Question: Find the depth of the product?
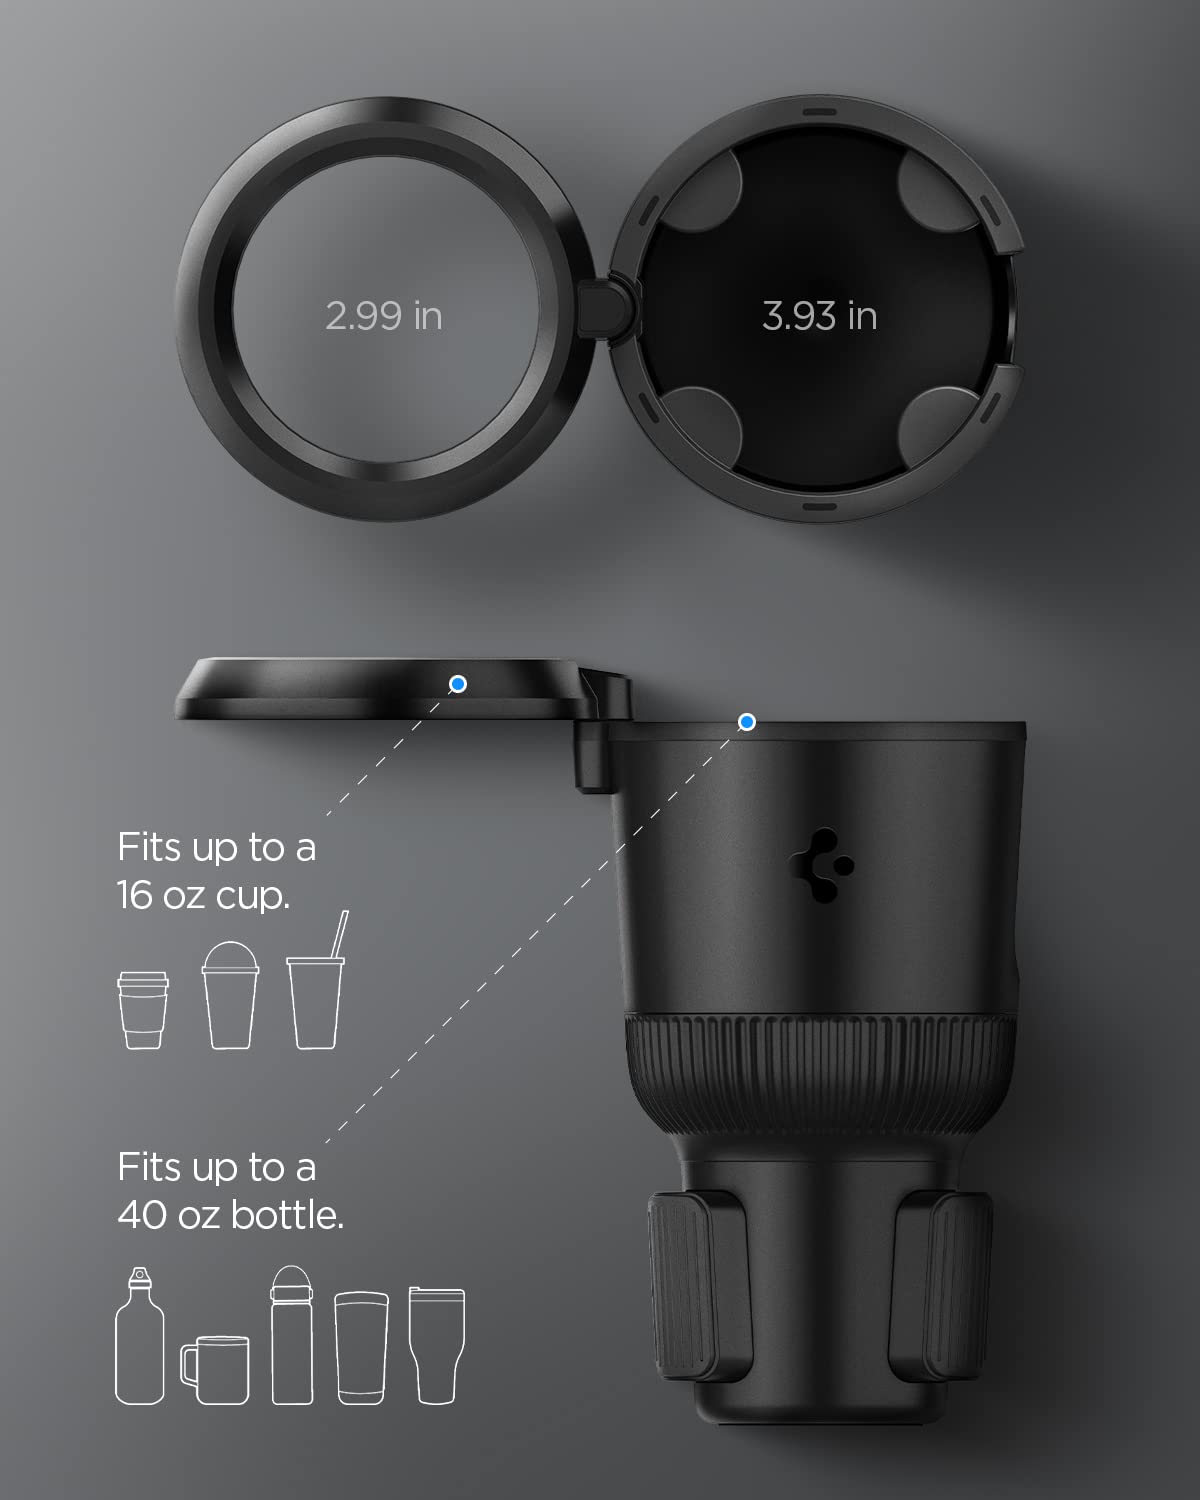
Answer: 3.93 inch